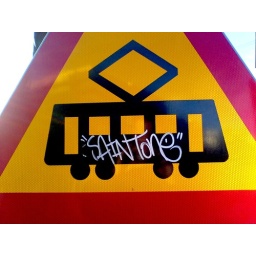
Tag on street sign in marievik, liljeholmen